Under the Protection of Ka'Bah (film)

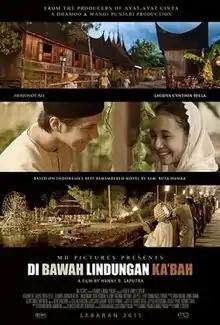
Theatrical poster

Under the Protection of Ka'Bah is a 2011 Indonesian teen drama film directed by Hanny Saputra based on the 1938 novel of the same name by writer Hamka. The film was selected as the Indonesian entry for the Best Foreign Language Film at the 84th Academy Awards.